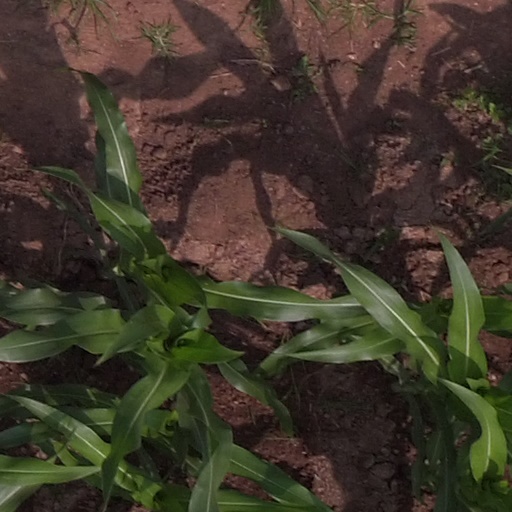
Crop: maize; corn